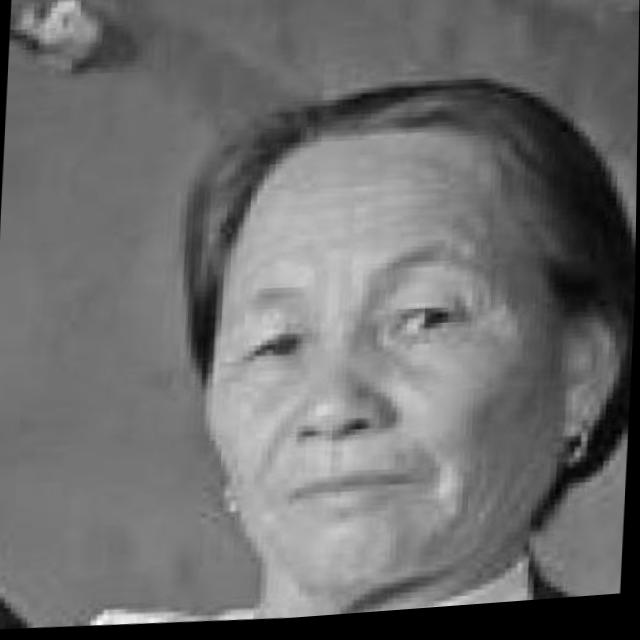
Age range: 45-64